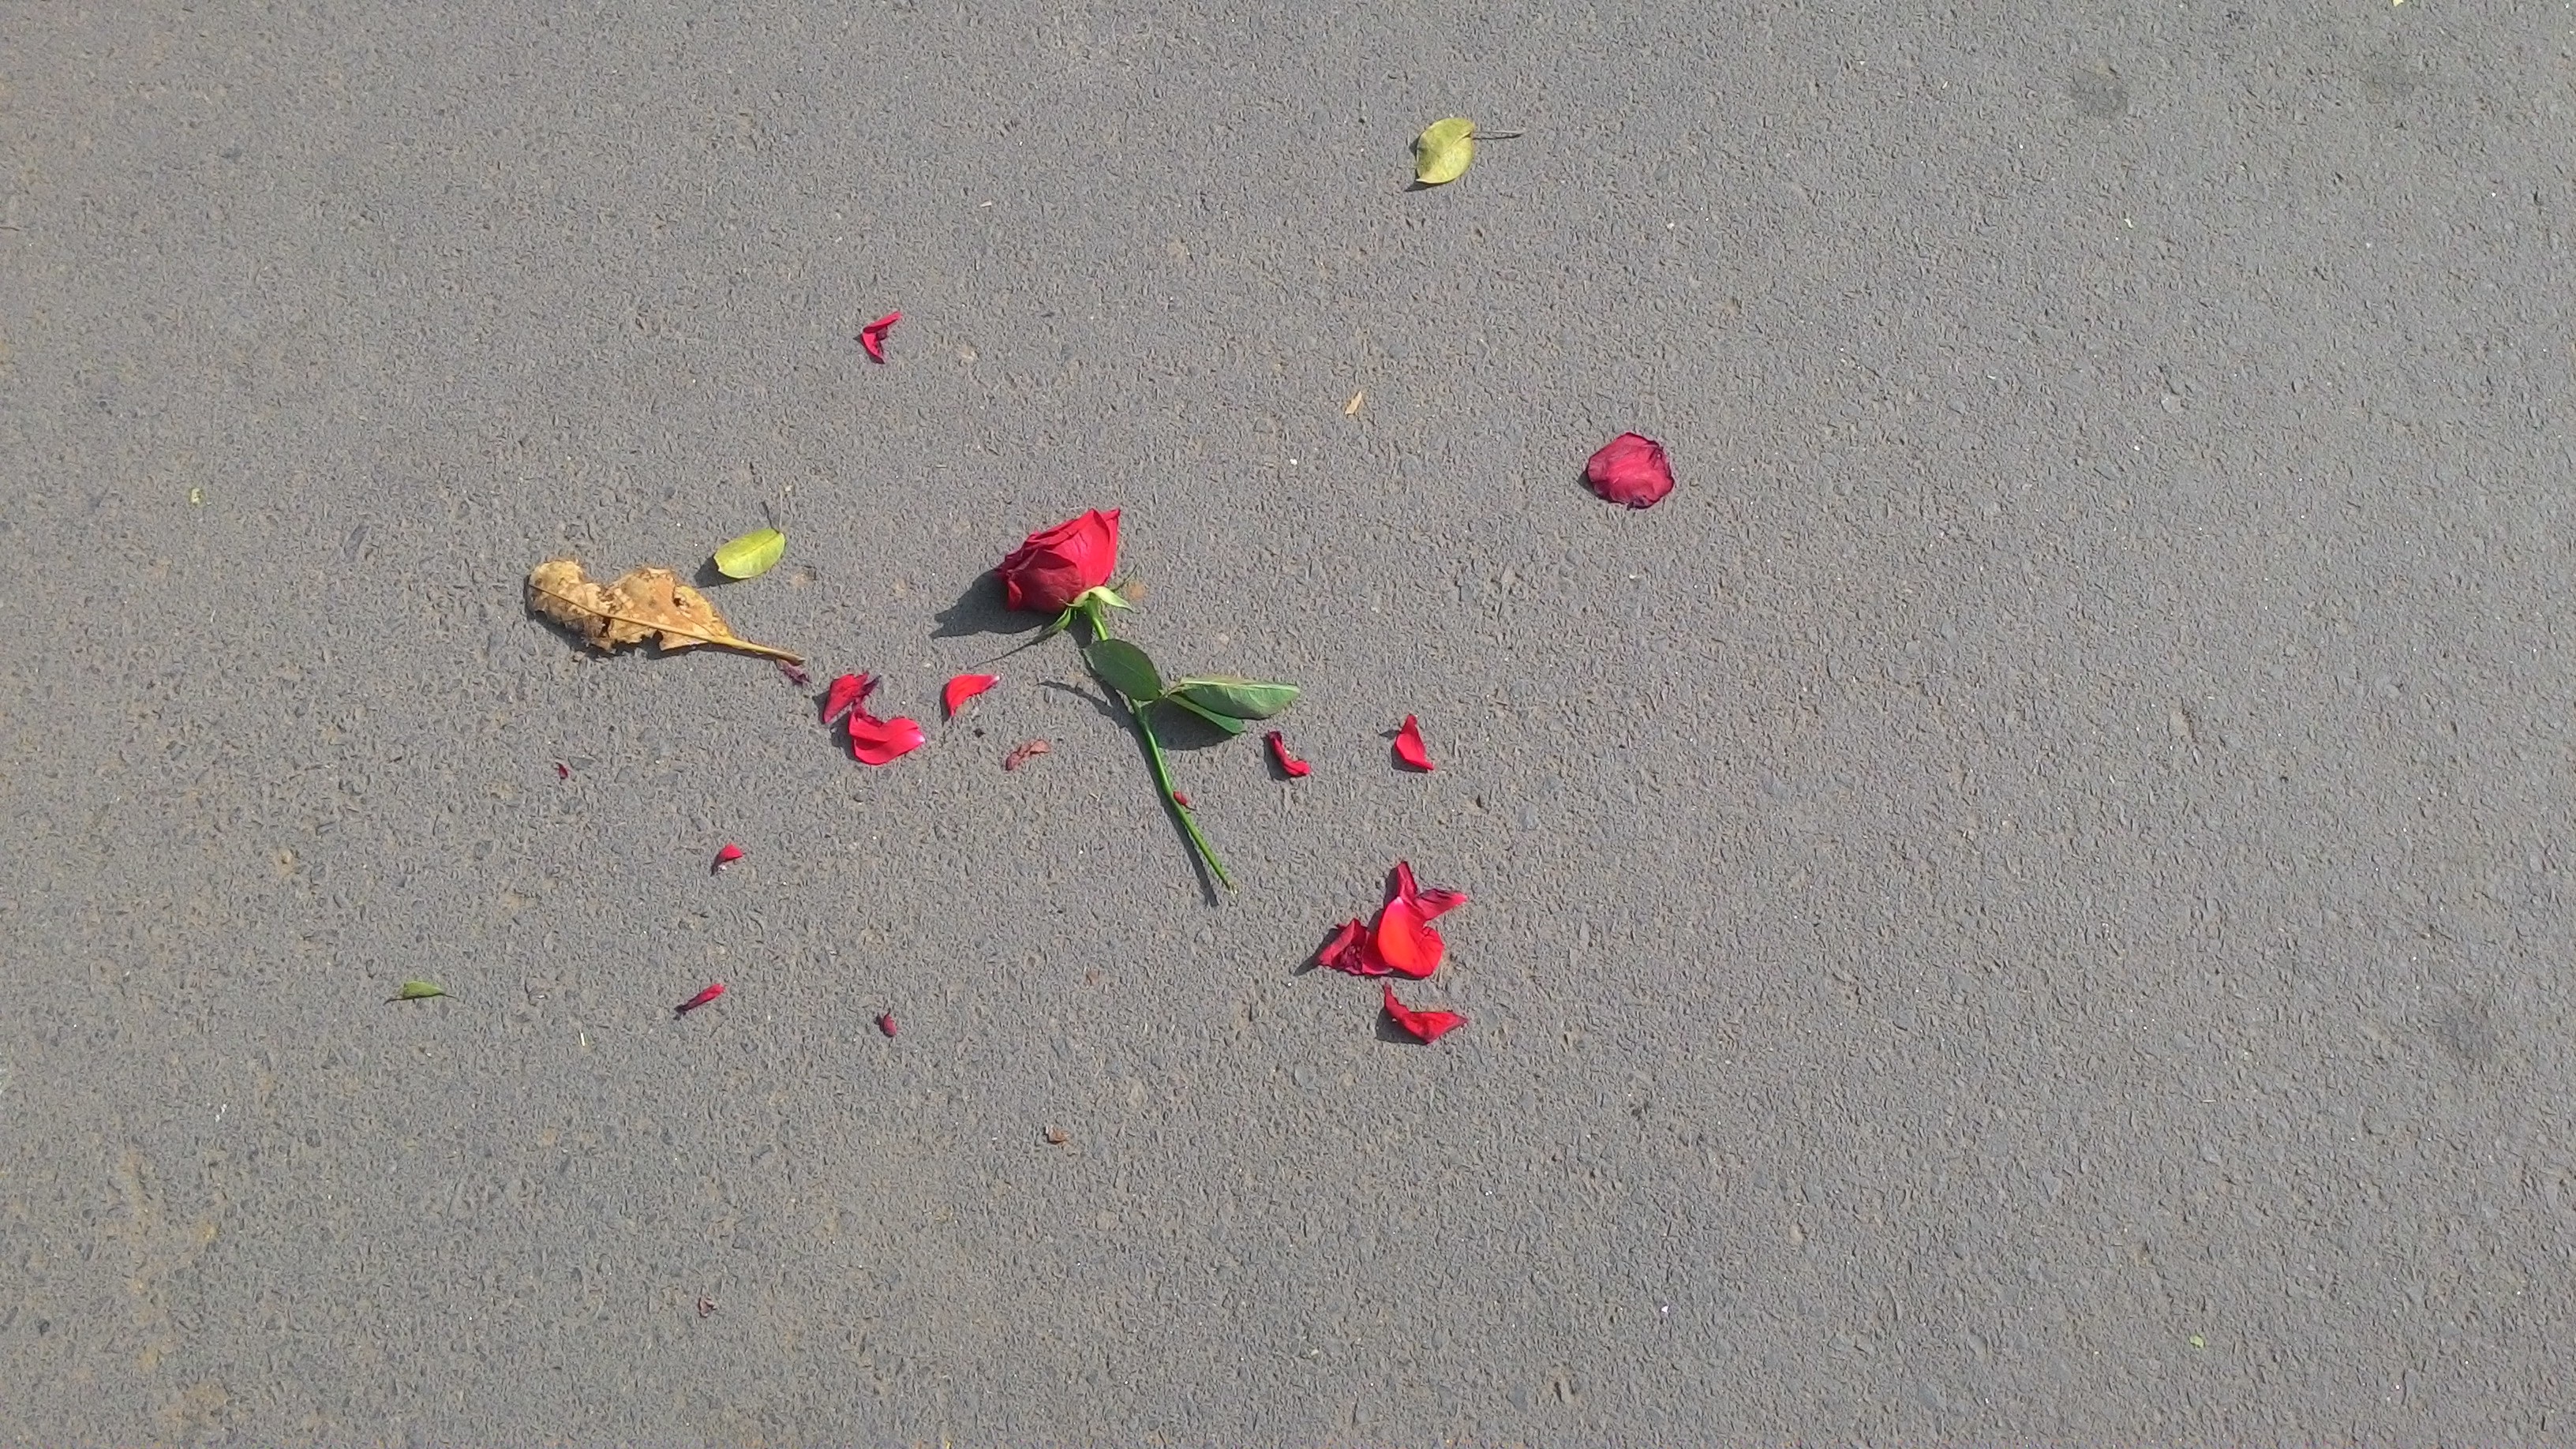
sand, leaf, flower, rose, red, color, broken, toy, shape, rose petals, broken heart, spreaded petals